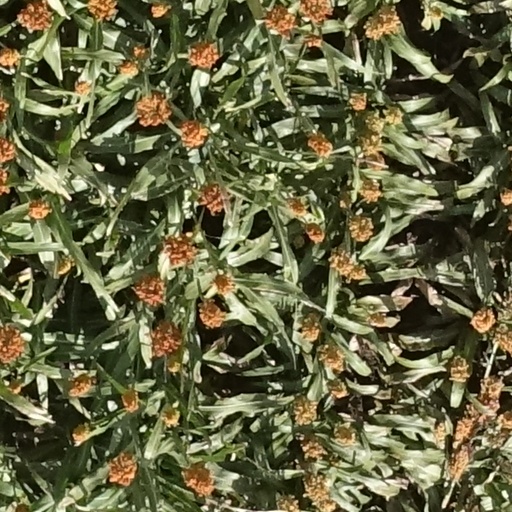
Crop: sorghum